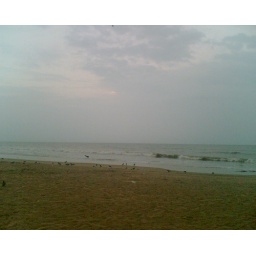
At 6am in da morning.. Check out the sky brightenin up .. ! And the birds on the shore.. Wonderful view..